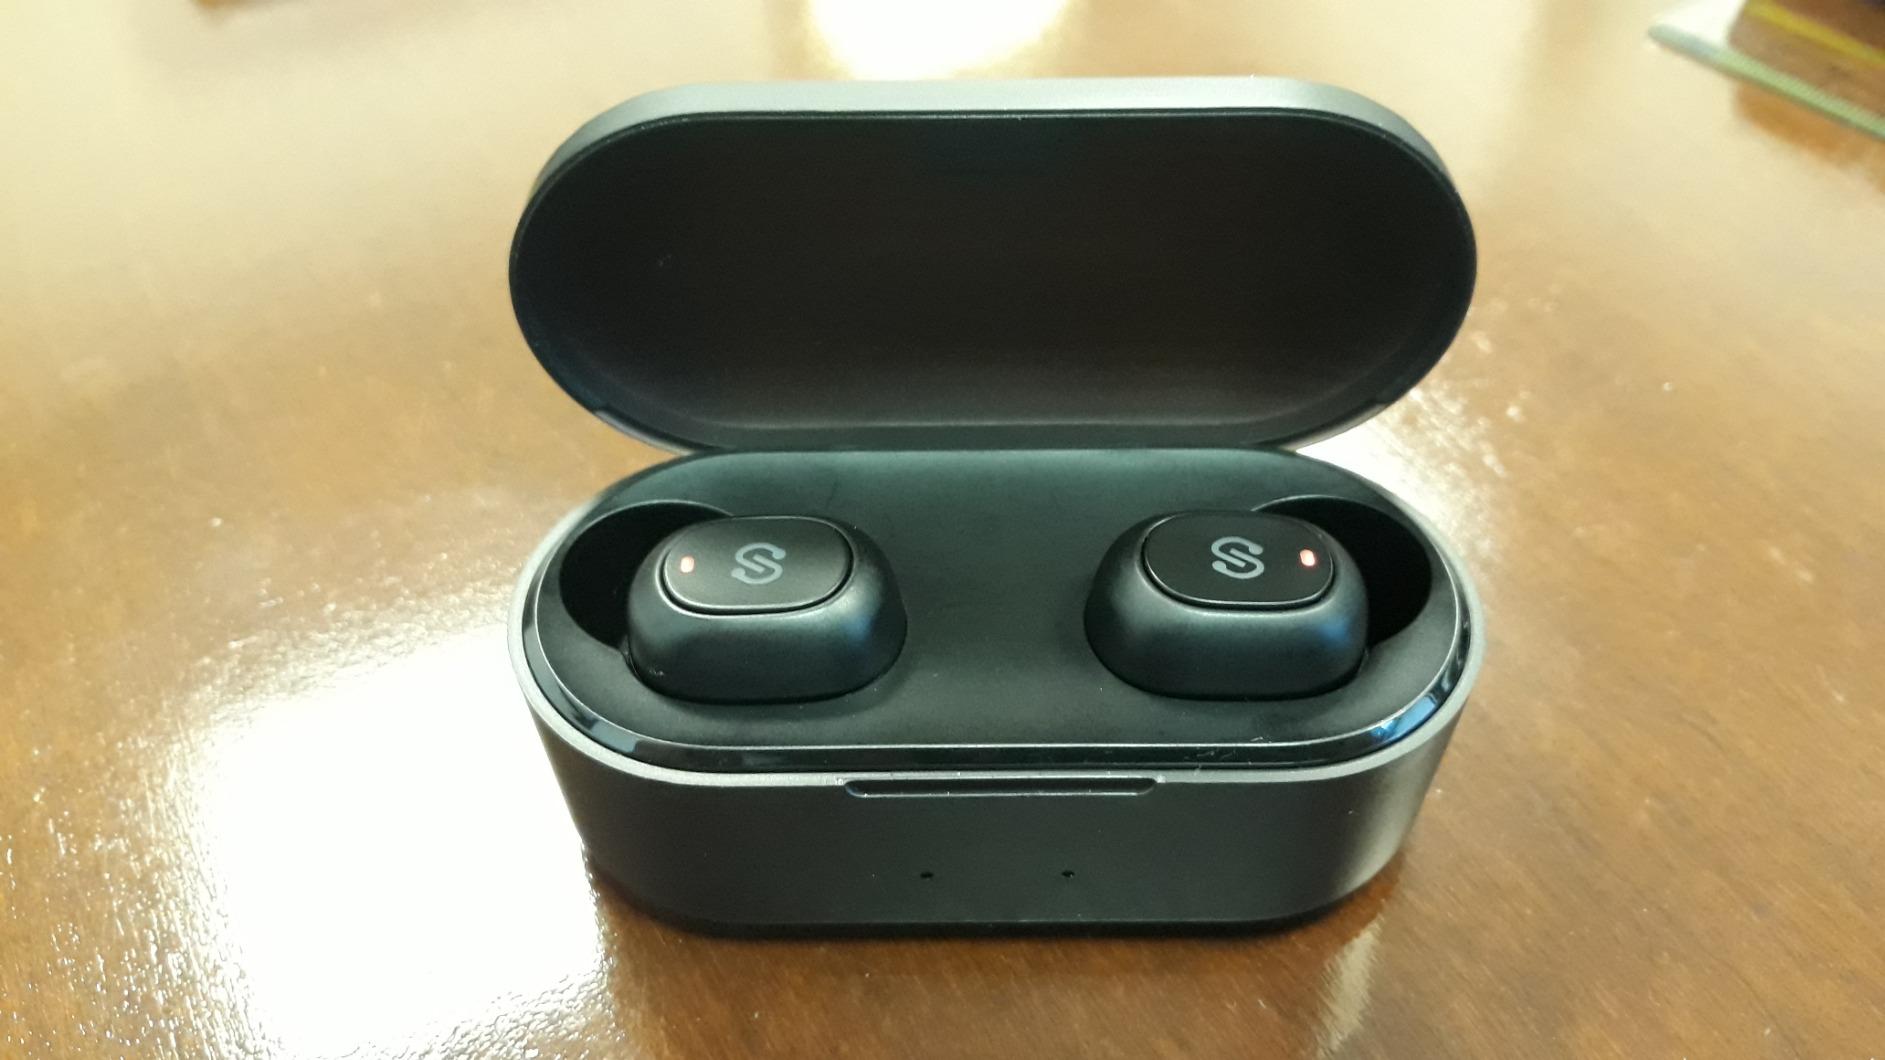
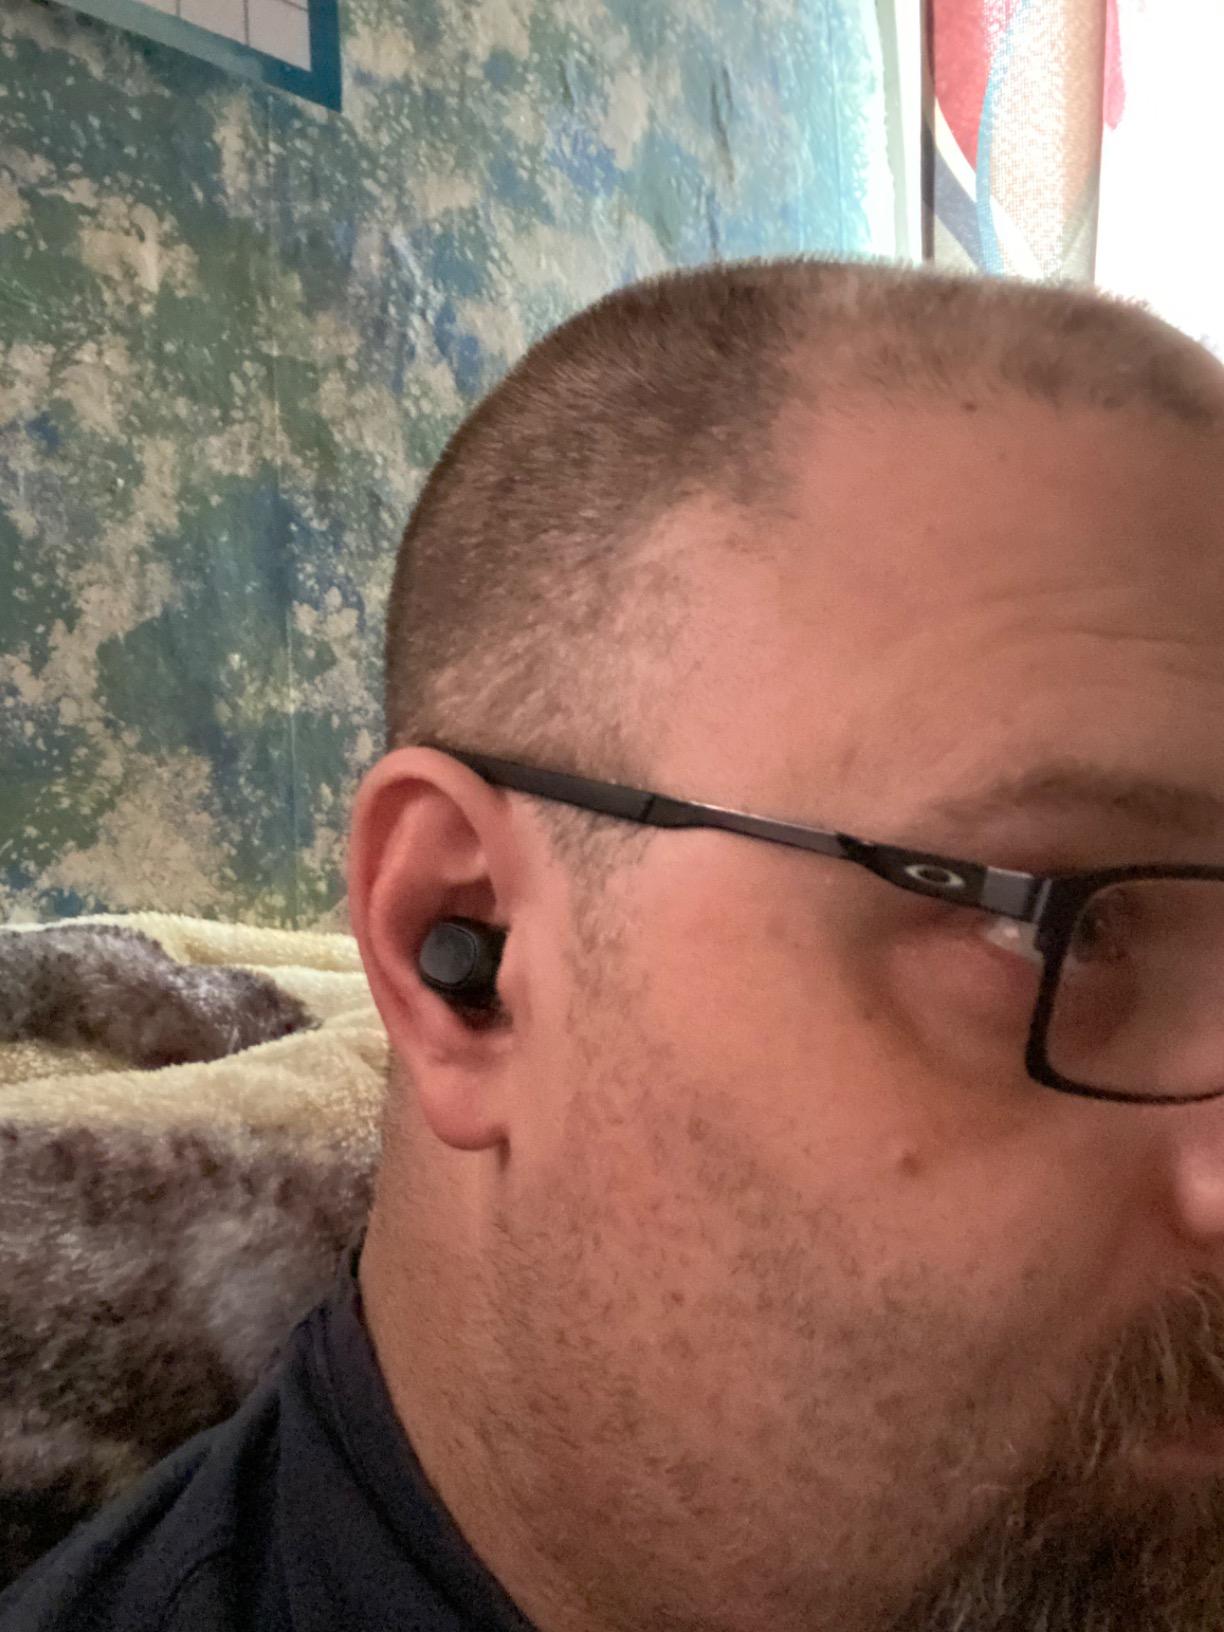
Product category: earbuds
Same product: yes